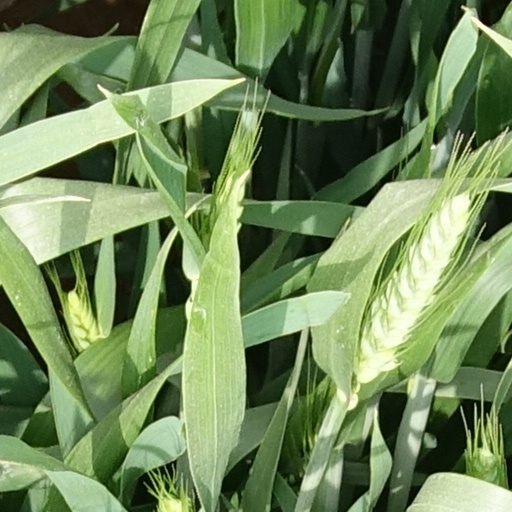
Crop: wheat